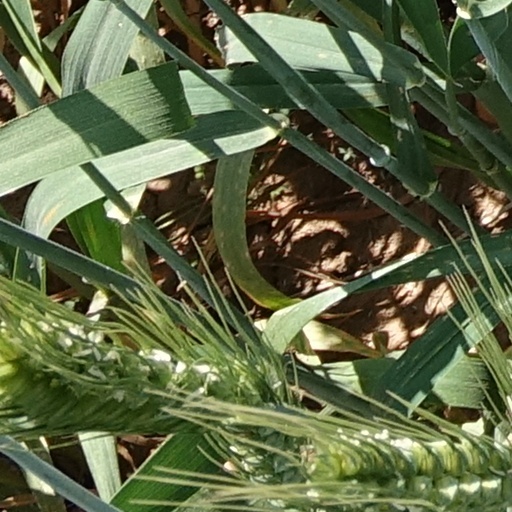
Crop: wheat